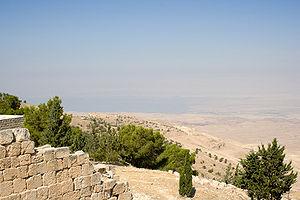
Va'et'hanan est la 45ᵉ section hebdomadaire du cycle annuel de lecture de la Torah et la seconde du Livre du Deutéronome.